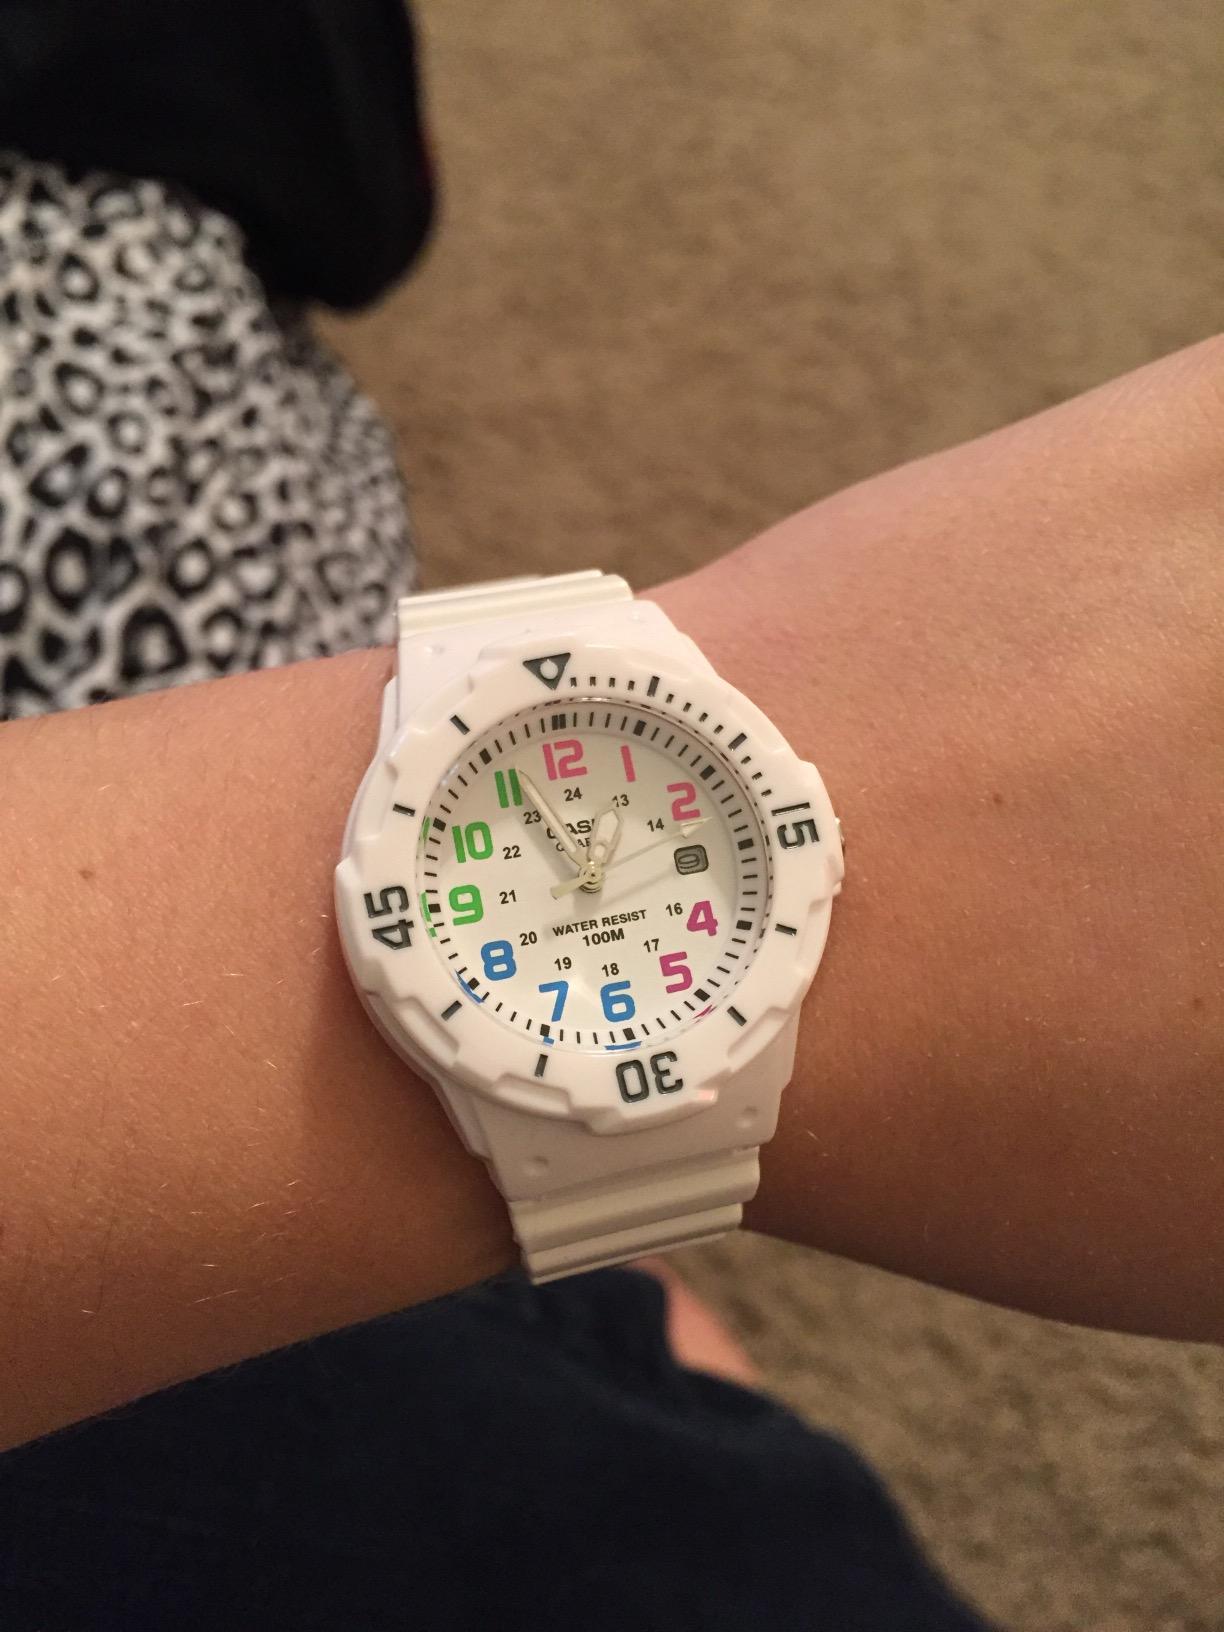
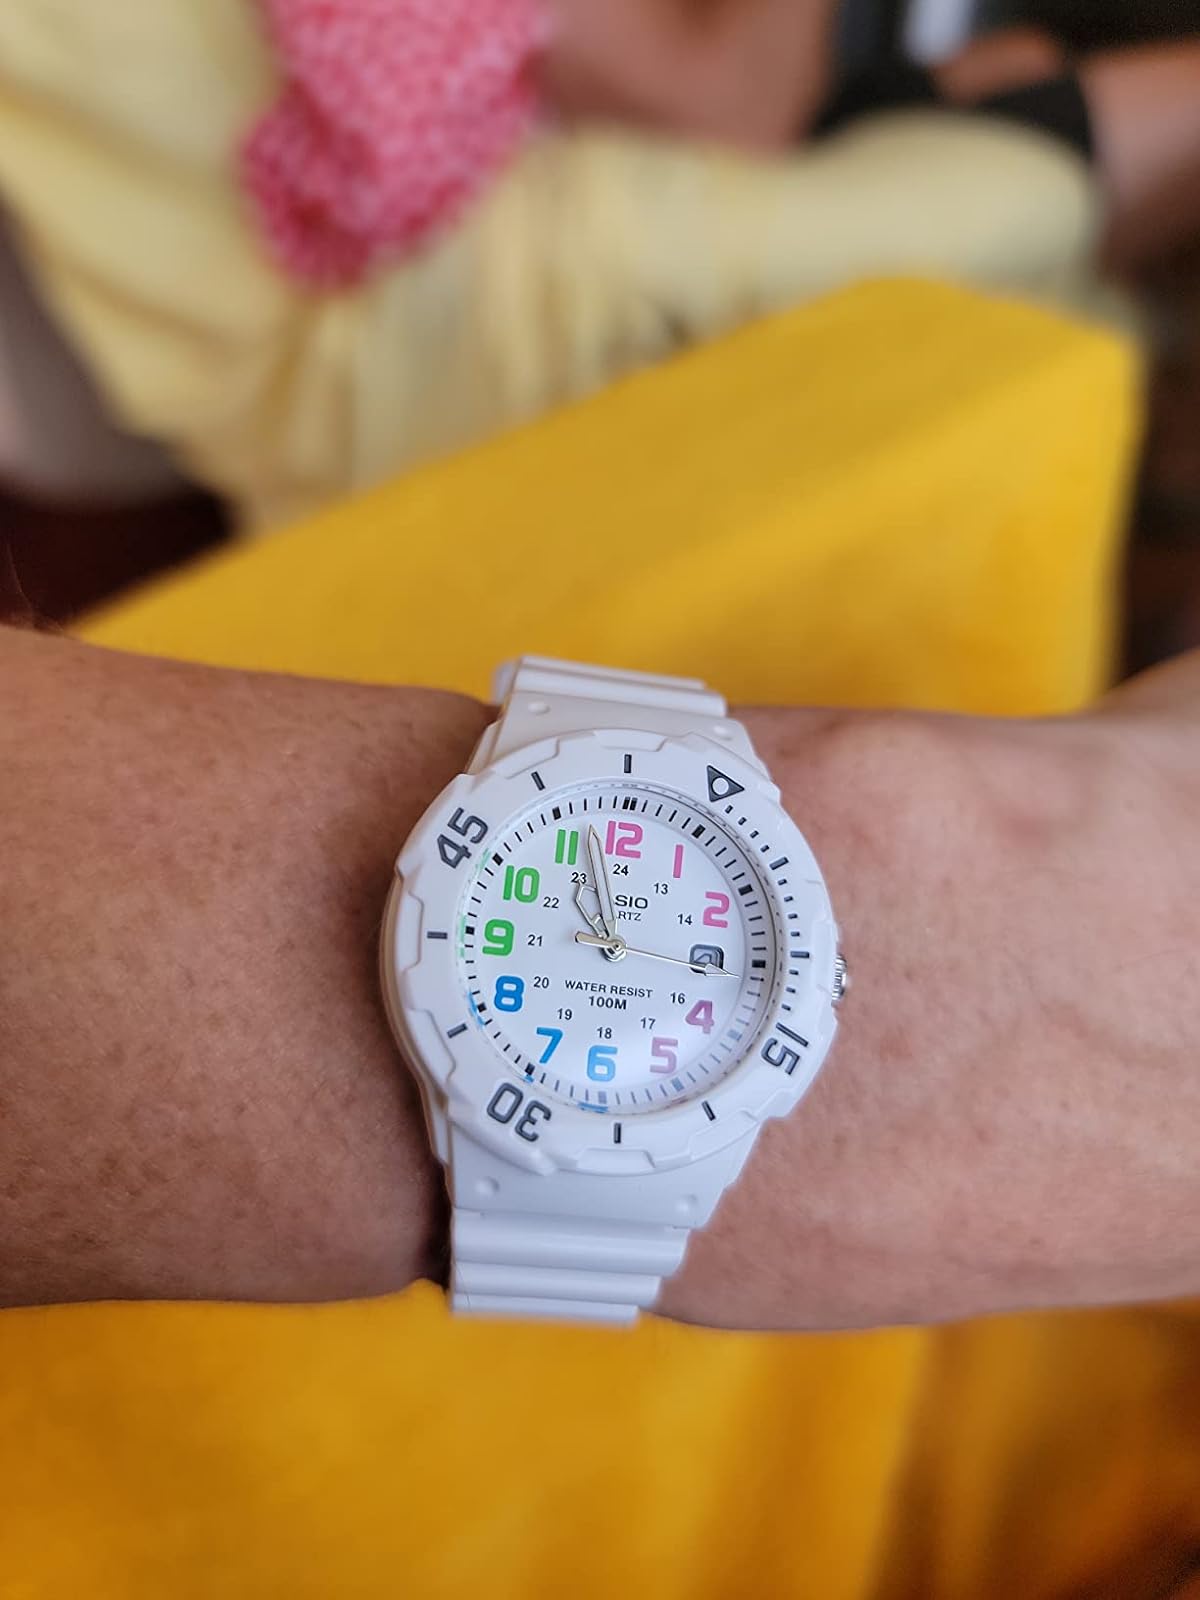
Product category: accessories_watch
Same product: yes